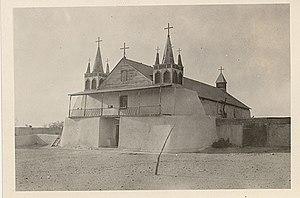
San Agustin de la Isleta Mission Church 1925"